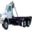
Label: truck